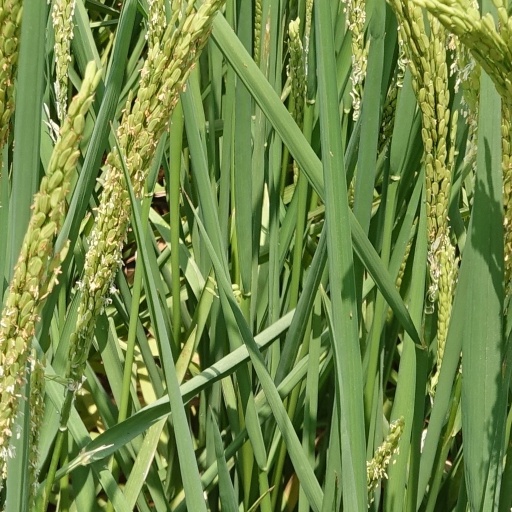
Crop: rice